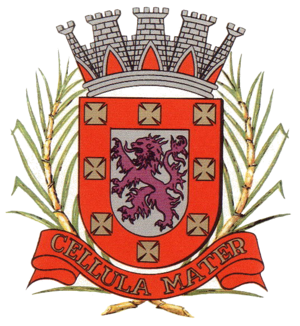
São Vicente est une ville brésilienne du littoral de l'État de São Paulo. Elle se situe par 23° 57' 46" de latitude sud et par 46° 23' 31" de longitude ouest, à une altitude de 0 mètre. Sa population était de 329 370 habitants en 2006. La municipalité couvre une superficie de 148 km².